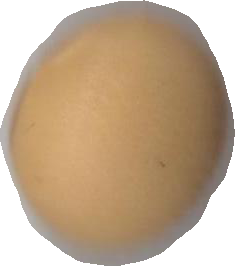
Variety: Dega